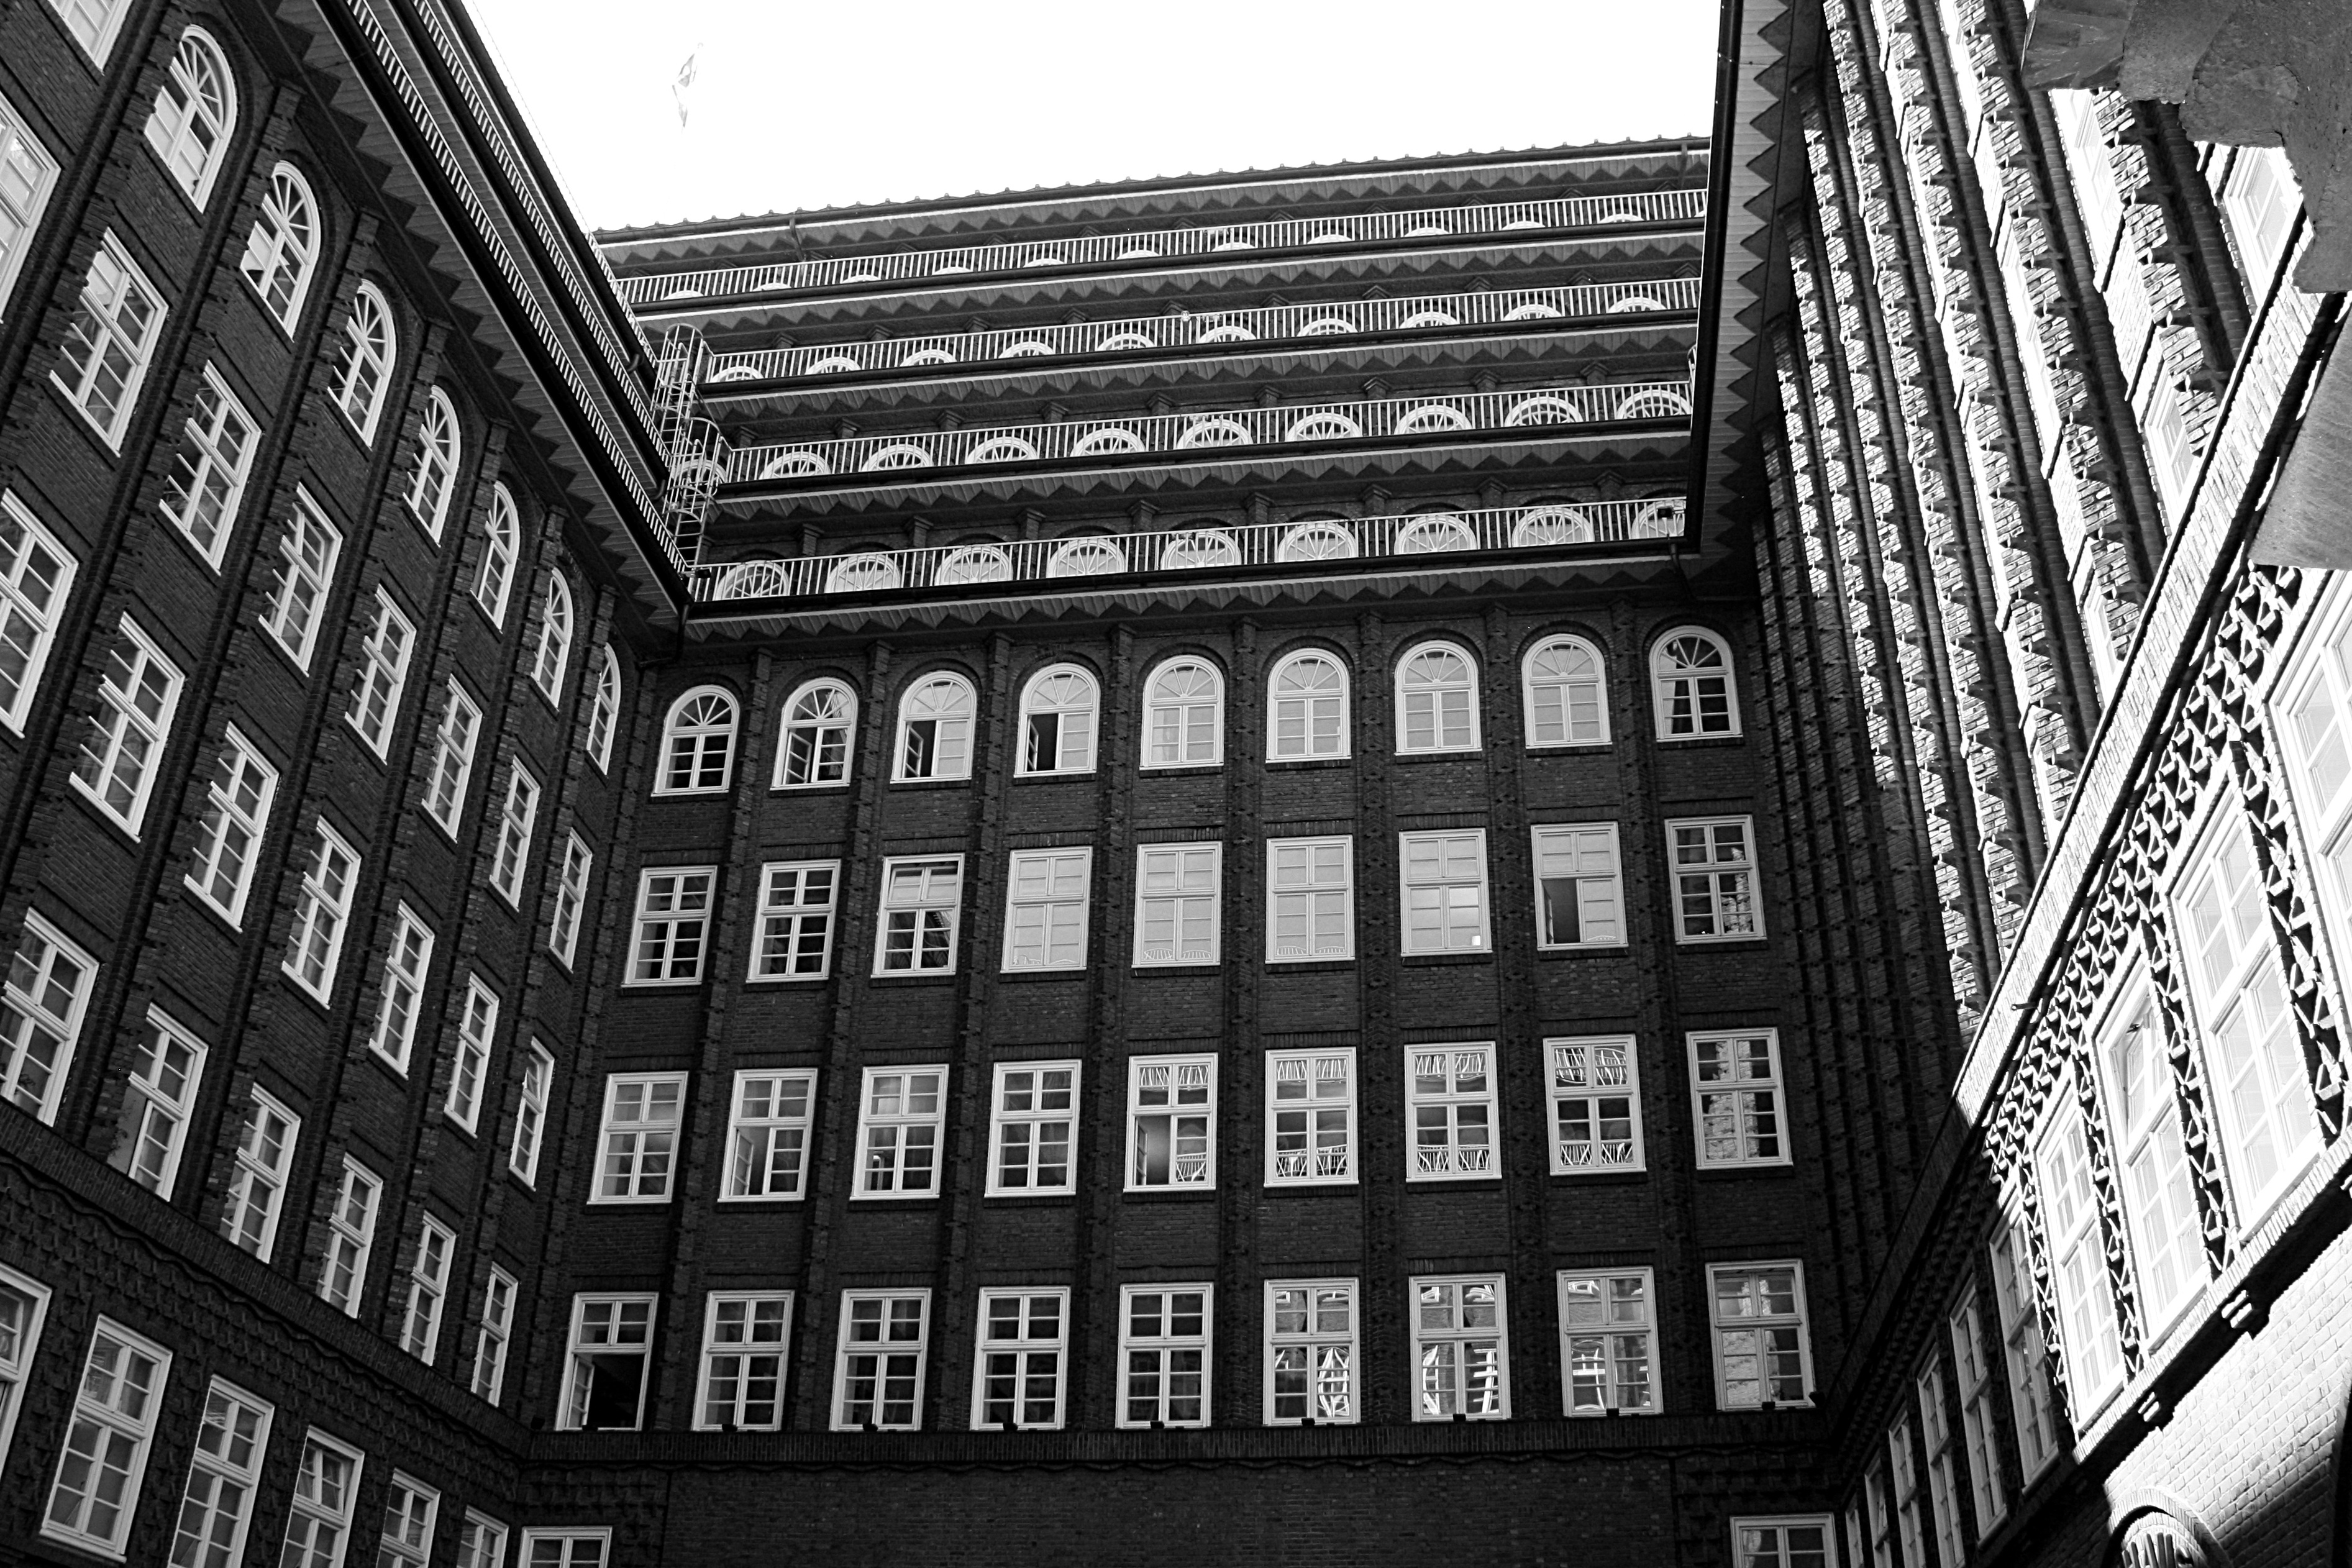
black and white, architecture, building, skyscraper, black, monochrome, hamburg, chile house, monochrome photography